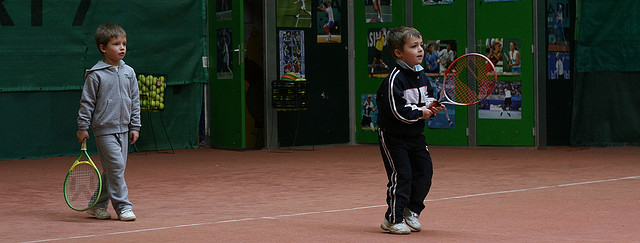
hai cậu bé đang chơi tennis ở trên sân